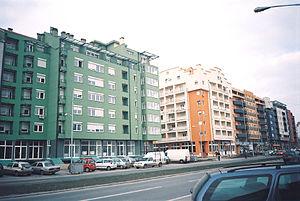
Grbavica est un quartier de Novi Sad, la capitale de la province autonome de Voïvodine, en Serbie.